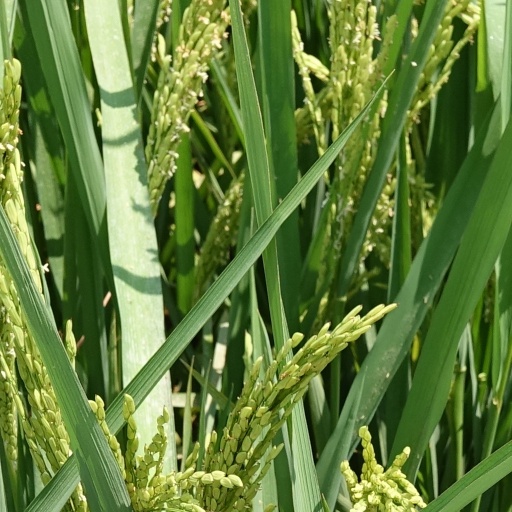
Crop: rice